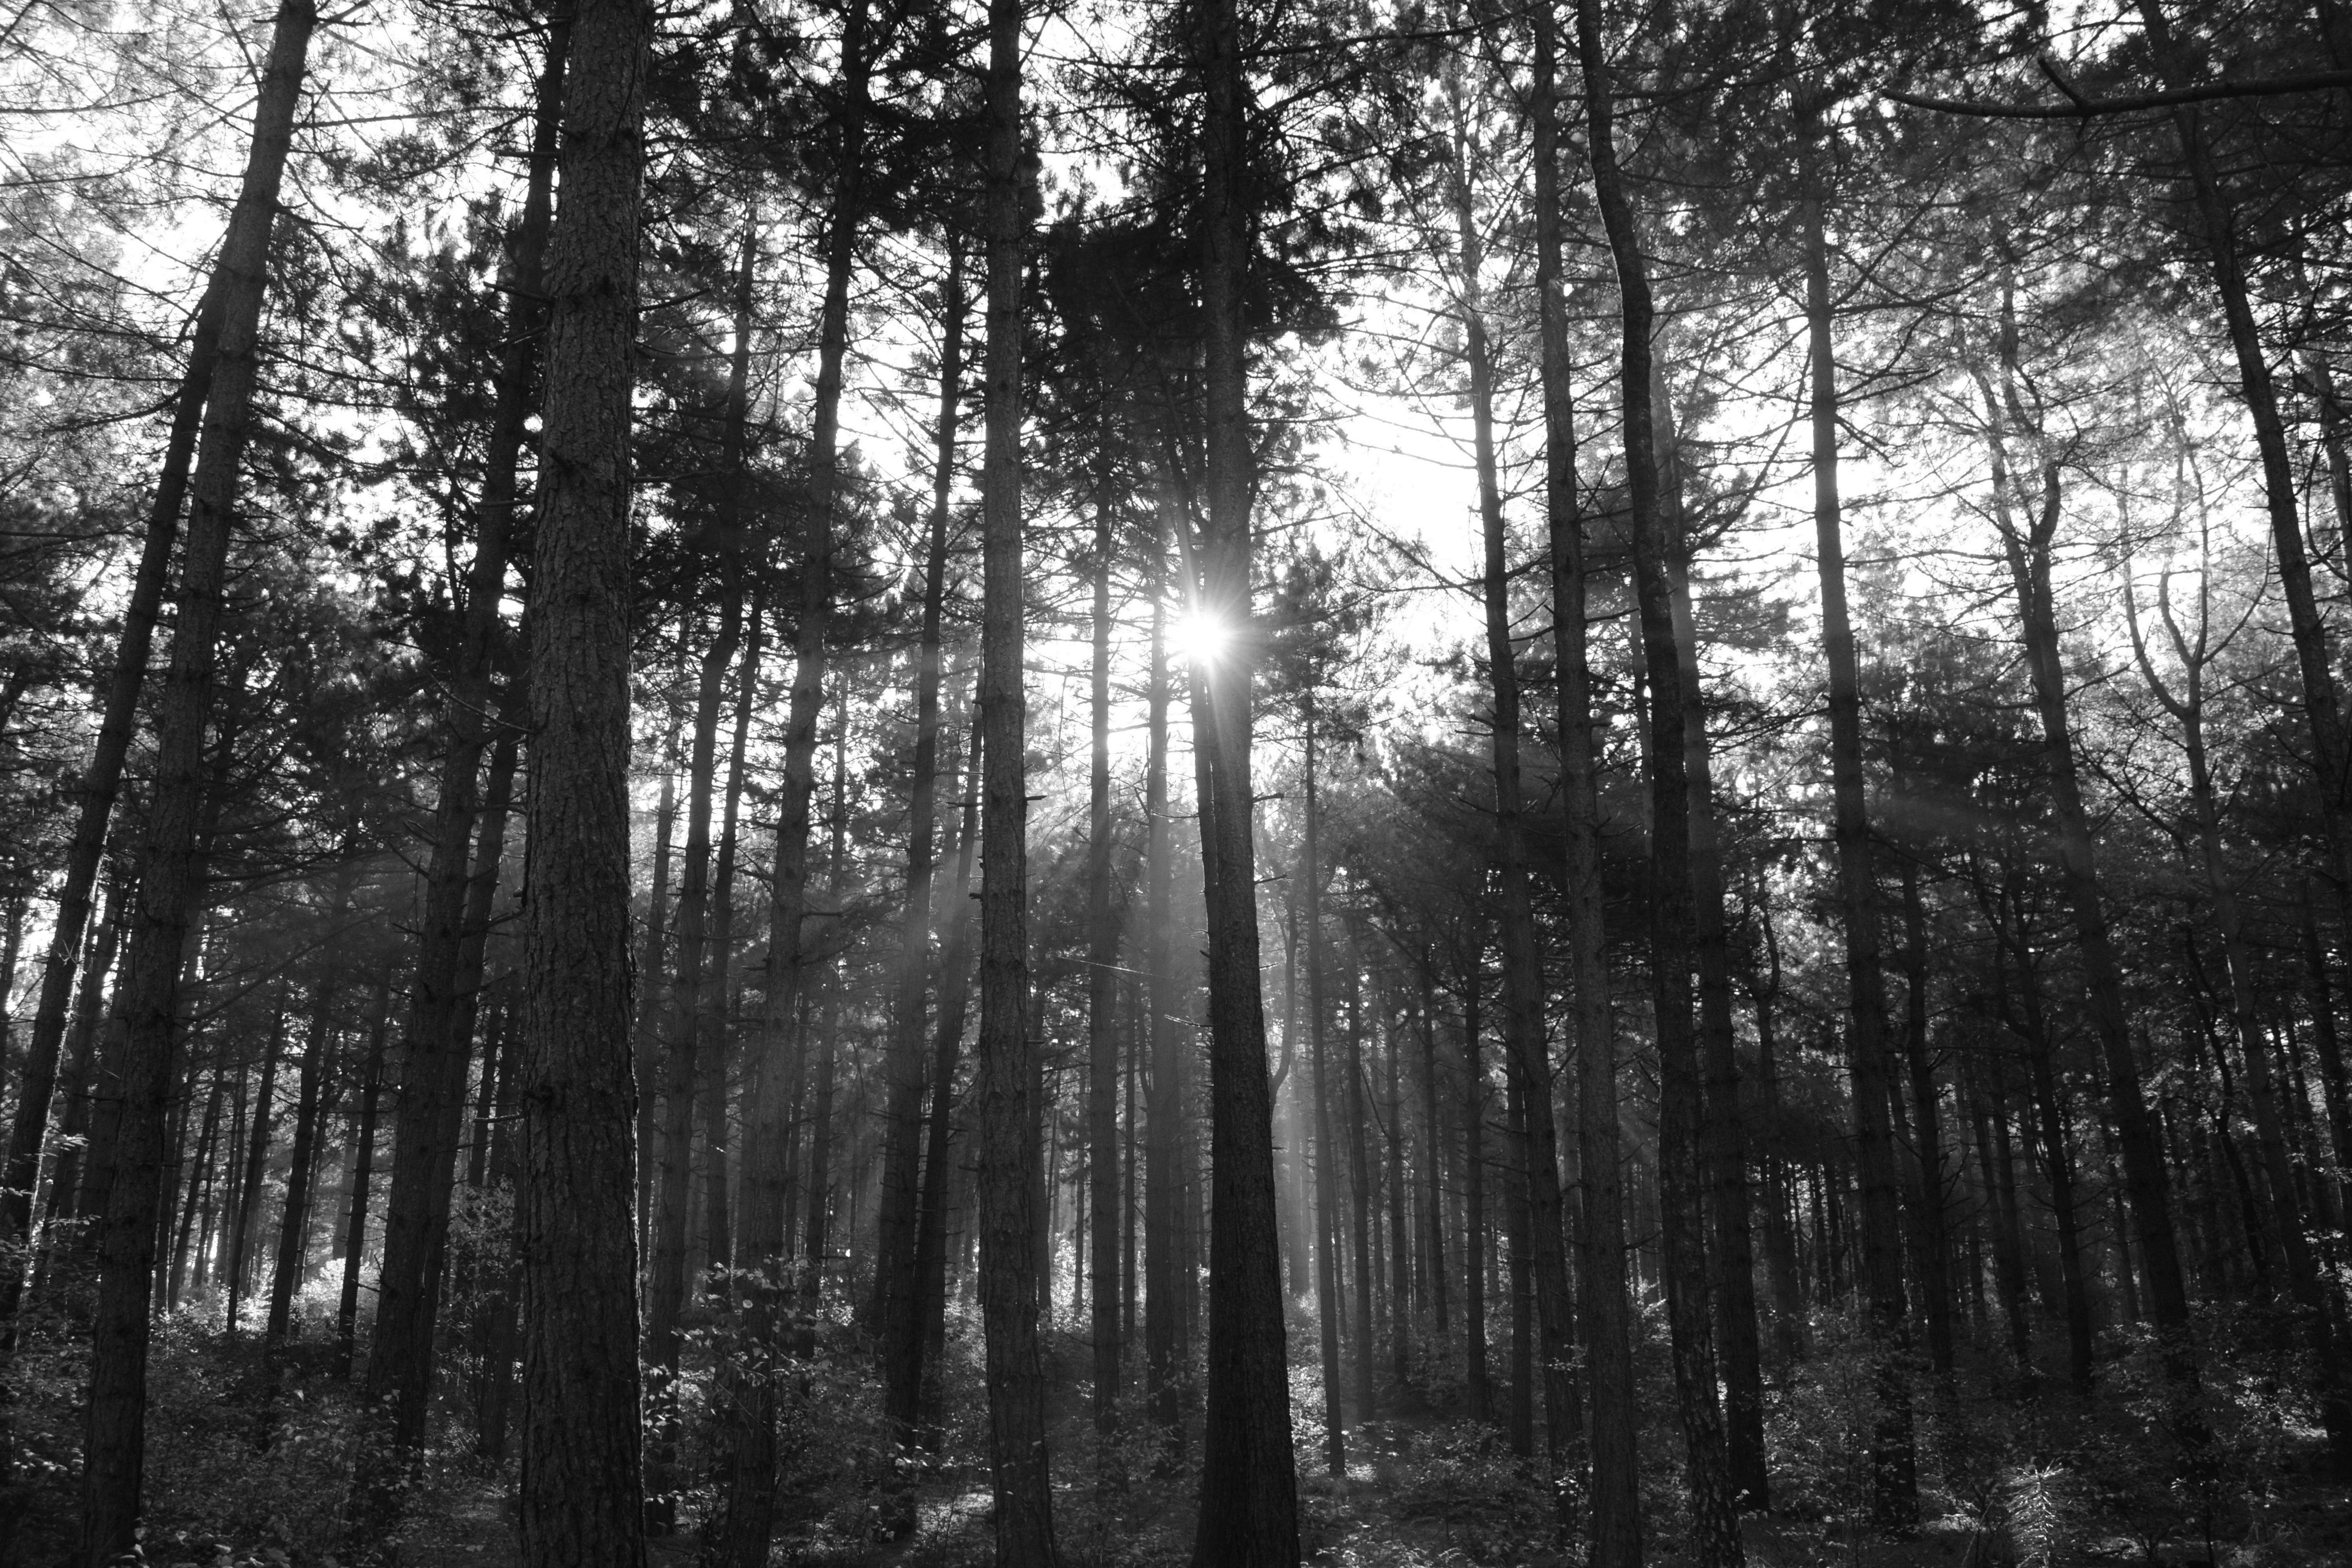
tree, nature, forest, branch, black and white, plant, sun, sunlight, leaf, darkness, monochrome, season, trees, woodland, habitat, ecosystem, sun rays, monochrome photography, old growth forest, natural environment, geographical feature, atmospheric phenomenon, woody plant, temperate coniferous forest